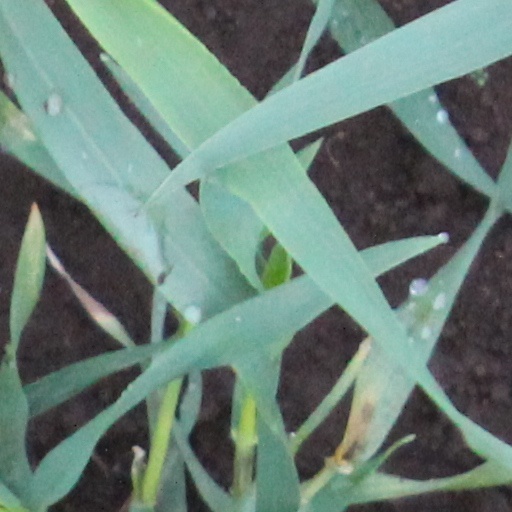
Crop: wheat